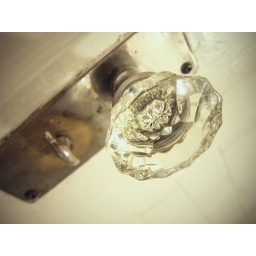
I like old glass door knobs...this one is in my bathroom.